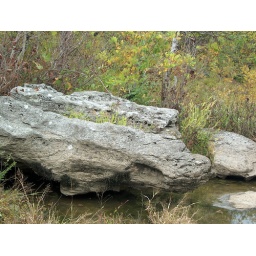
rock by the river